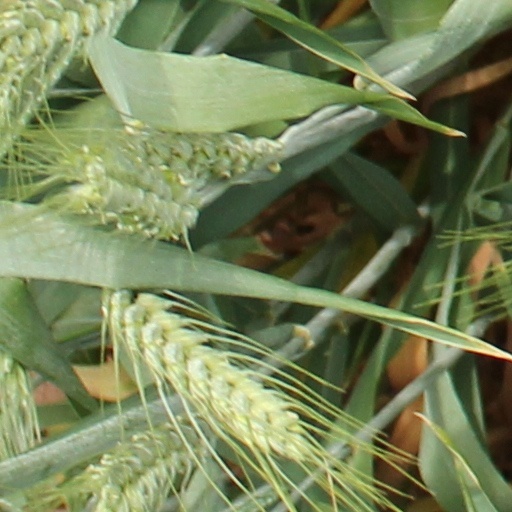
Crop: wheat